Western Chalukya Empire

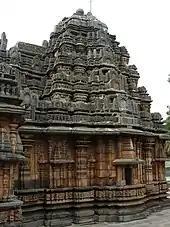
Typical Western Chalukya "dravida" "Vimana" at Siddesvara temple in Haveri, Karnataka

A unique and native form of poetic literature in Kannada called Vachanas developed during this time. They were written by mystics, who expressed their devotion to God in simple poems that could appeal to the masses. Basavanna, Akka Mahadevi, Allama Prabhu, Channabasavanna and Siddharama are the best known among them.